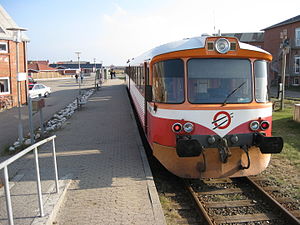
Thyborøn Havn Station
Thyborøn Havn Station
Thyborøn Havn Station
Thyborøn Havn Station er en jernbanestation i Thyborøn. Stationen er endestation for Lemvigbanen fra Vemb via Lemvig.